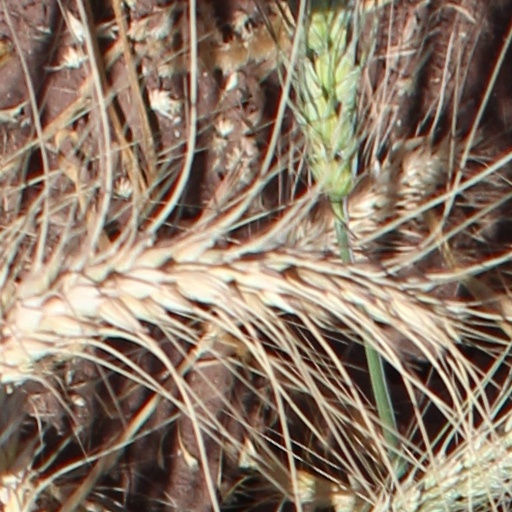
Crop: wheat